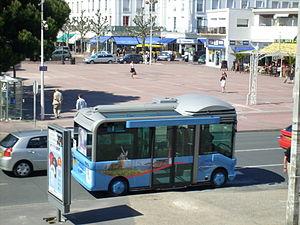
Royan /ʁwa.jɑ̃/ est une commune du Sud-Ouest de la France, située dans le département de la Charente-Maritime. Ses habitants sont appelés les Royannais et les Royannaises.
Cara’Bus est le réseau de transports urbains qui dessert la ville de Royan et une partie des communes de sa périphérie. Placé sous l’autorité directrice de la Communauté d’agglomération Royan Atlantique, son exploitation est confiée par délégation de service public à la société Transdev Royan Atlantique.